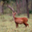
Label: deer